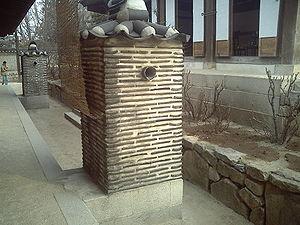
L’ondol, aussi connu sous le terme de gudeul est le système de chauffage traditionnel par le sol en Corée. L'ondol est un procédé de chauffage domestique unique au monde, mais le principe de fonctionnement est très proche des hypocaustes romains. Depuis l'antiquité, les Coréens utilisent ce système de chauffage, qui a grandement influencé plusieurs aspects de la culture coréenne.